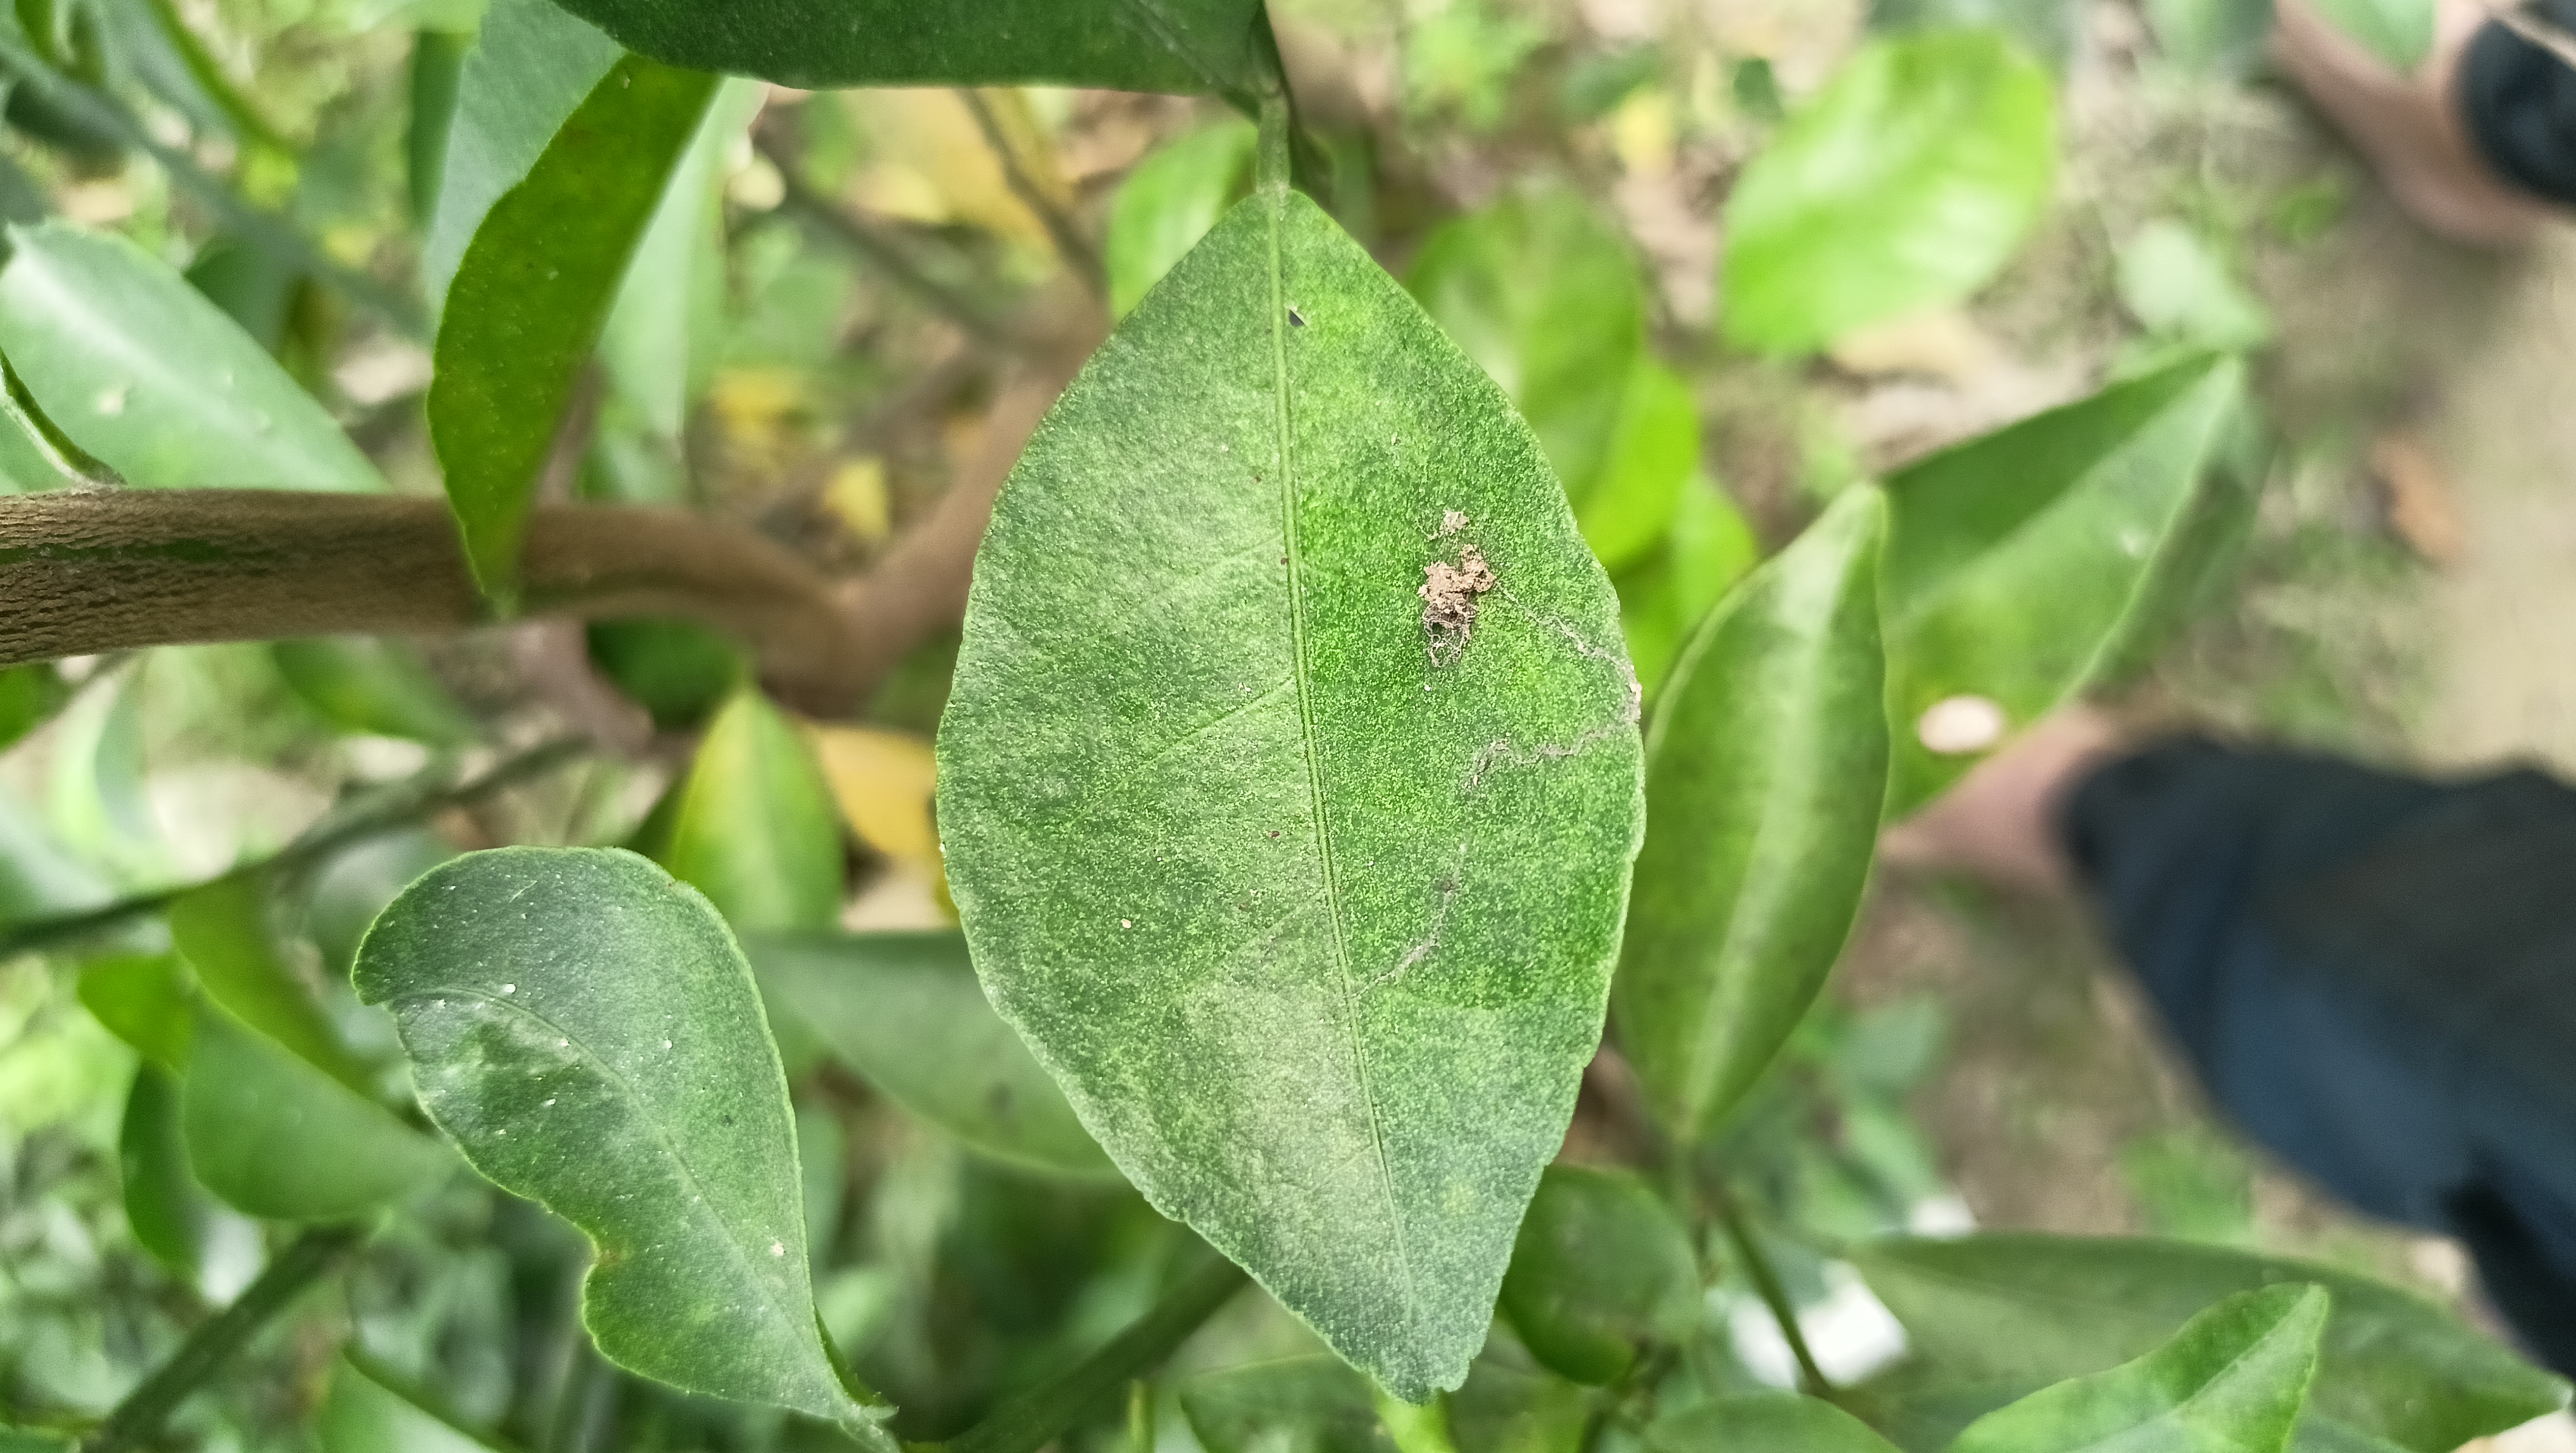
Mandarin leaf variety: China Mishti